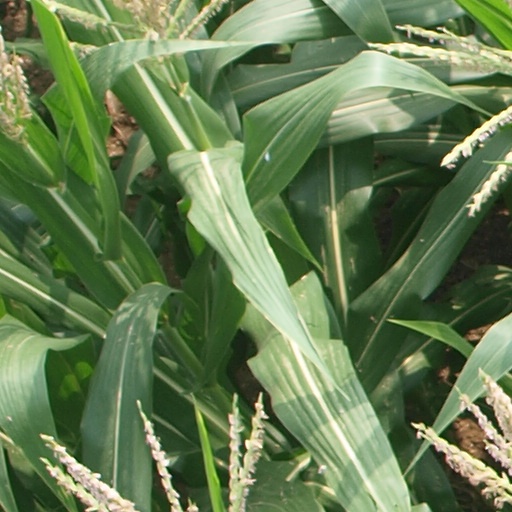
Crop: maize; corn